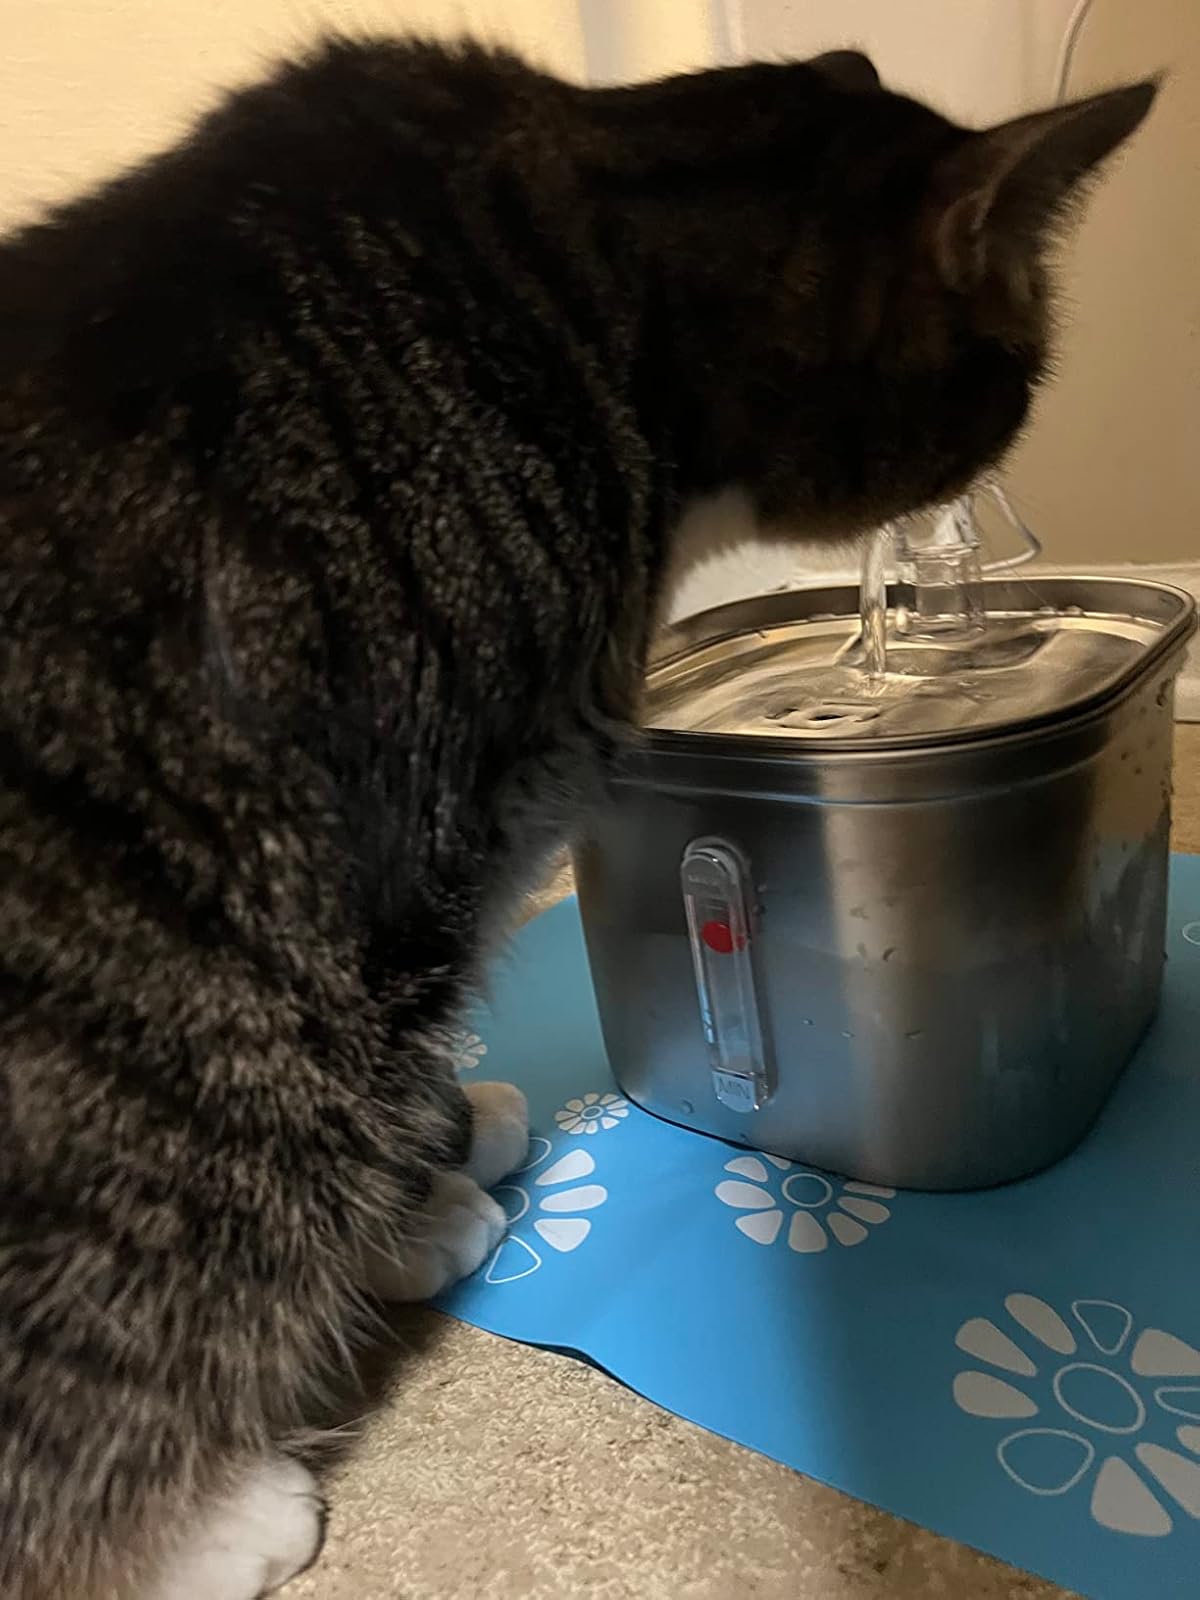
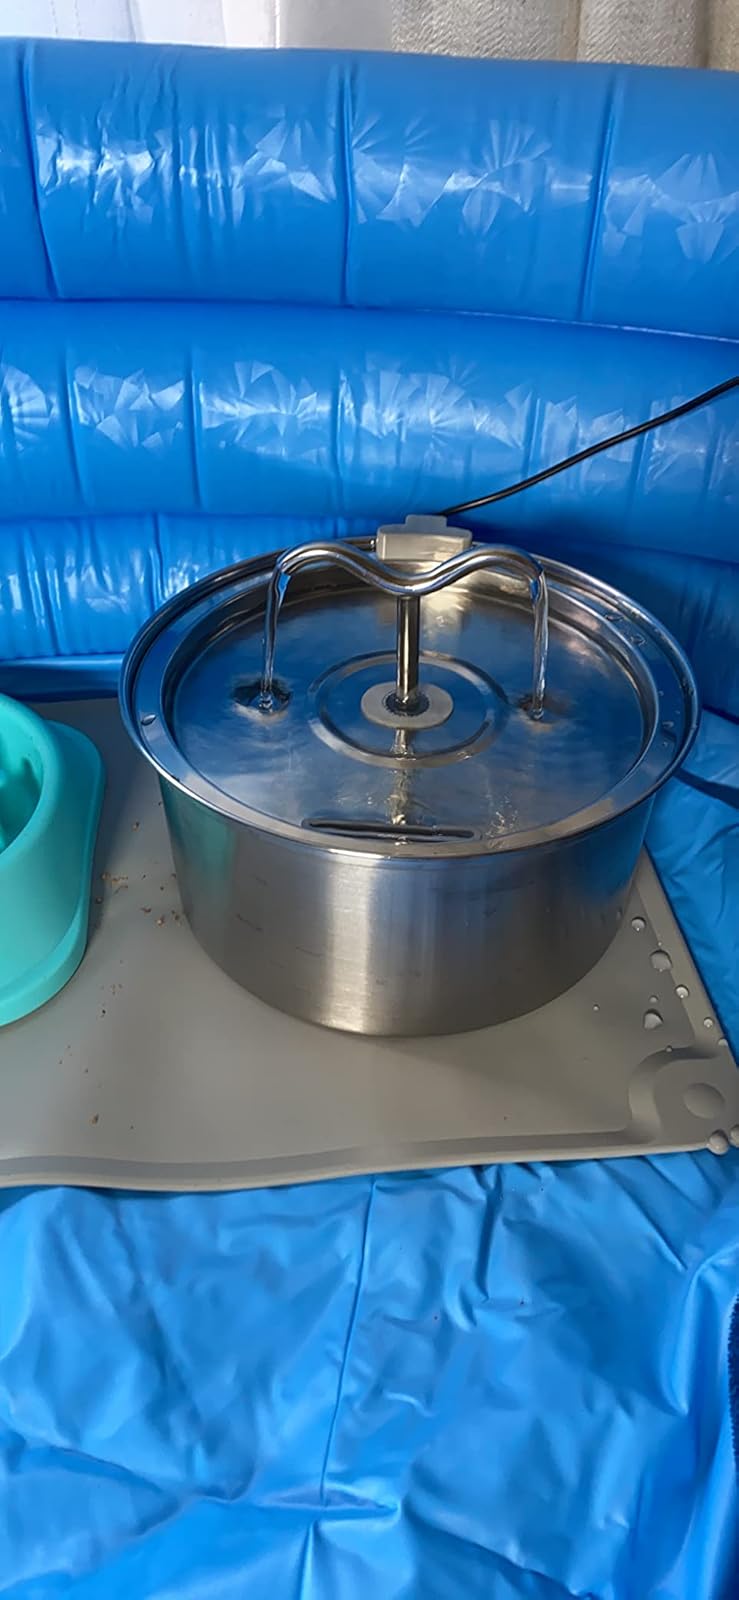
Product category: items_bowl
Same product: no